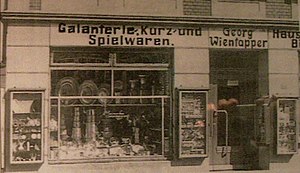
Galanterikræmmer
En tysk galanterivareforretning o. 1900
Galanterikræmmer er en ældre betegnelse for en galanterihandler, en person der handler med galanterivarer eller galanterikram.